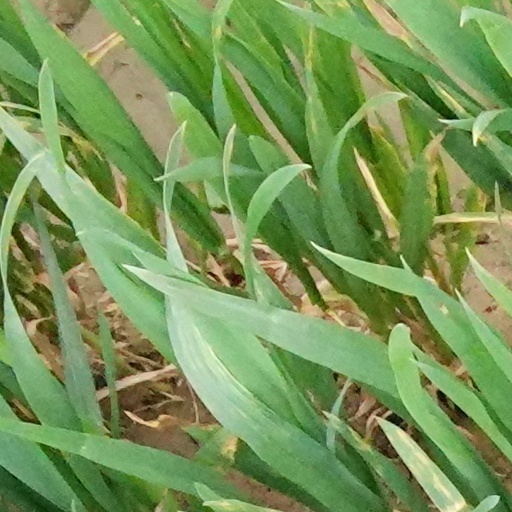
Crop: wheat